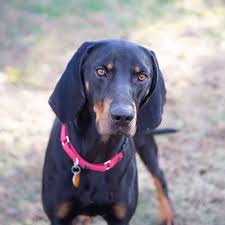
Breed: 225-n000062-black_and_tan_coonhound